Prince Kudakwashe Musarurwa

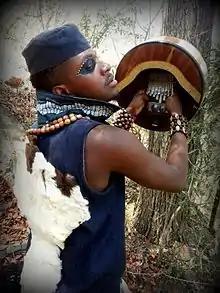
Prince.

Prince Kudakwashe Musarurwa (December 5, 1988 – February 15, 2020), was a Zimbabwean African jazz (Afro Jazz) singer, songwriter, producer and musician.